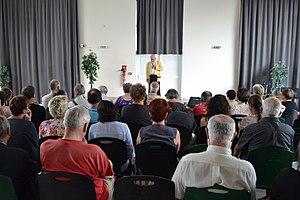
Inauguration de l'Ecole occitane d'été de Villeneuve-sur-Lot en 2018.
L’École occitane d’été, en occitan Escòla occitana d’estiu, en abrégé EOE, est une manifestation culturelle annuelle qui se tient chaque été, au mois d’août, à Villeneuve-sur-Lot. Elle consiste en ateliers, conférences et événements divers.